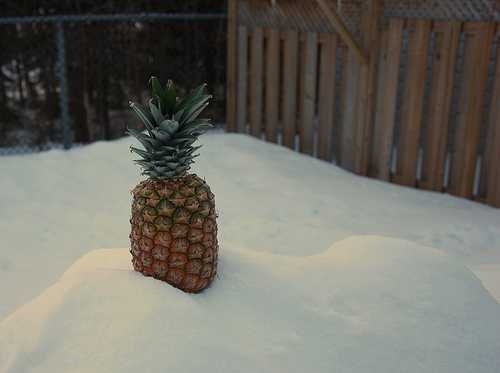
Label: Pineapple